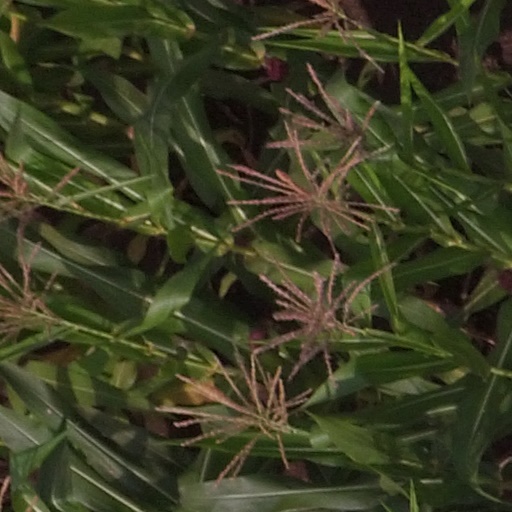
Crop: maize; corn